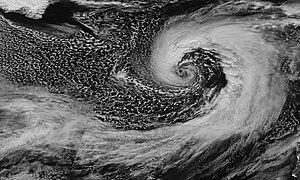
La saison des tempêtes hivernales en Europe de 2019-2020 désigne l'apparition de cyclones extratropicaux en Europe. La plupart des cyclones extratropicaux en Europe se forment entre septembre et mars.